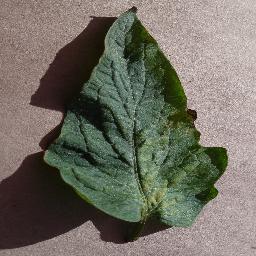
Label: Tomato___Spider_mites Two-spotted_spider_mite